Whit Dickey

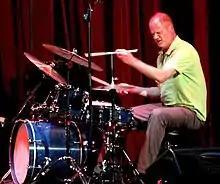
Dickey at the world premiere of the David S. Ware Unit, International House, Philadelphia, January 12, 2007

Whit Dickey (born May 28, 1954) is an American drummer. He has recorded albums with David S. Ware and Matthew Shipp.